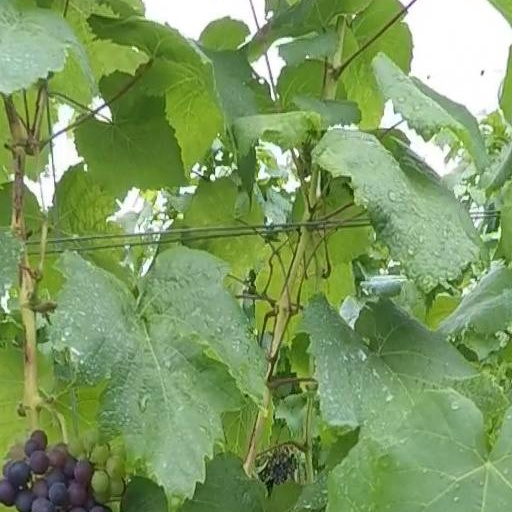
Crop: grape